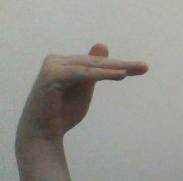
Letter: khaa